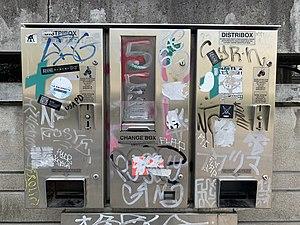
Distributeur Stéribox Rue du Pensionnat (Lyon).
Le Stéribox est une trousse de réduction des risques destinée aux usagers de drogues par voie injectable.